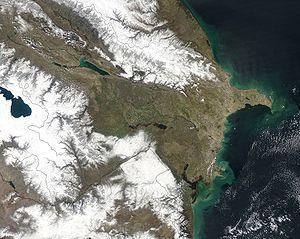
L’Azerbaïdjan, en forme longue la république d'Azerbaïdjan, est un pays du Caucase situé sur la ligne de division entre l'Europe et l'Asie. Sa capitale est Bakou, sa langue officielle est l'azéri et sa monnaie est le manat. Le pays a gagné son indépendance au moment de l'éclatement de l'Union des républiques socialistes soviétiques en 1991.
L'Azerbaïdjan est un pays situé dans le Caucase. Les trois caractéristiques géographiques principales sont les rives de la mer Caspienne qui constituent le littoral à l'est, les montagnes de la chaîne du Grand Caucase au nord et le Petit Caucase à l'ouest et les plaines situées au centre du pays. La superficie de l'Azerbaïdjan est équivalente à celle d'un pays comme le Portugal, soit approximativement de 86 600 km². Des trois pays de la Transcaucasie, c'est celui qui possède le plus grand espace géographique.